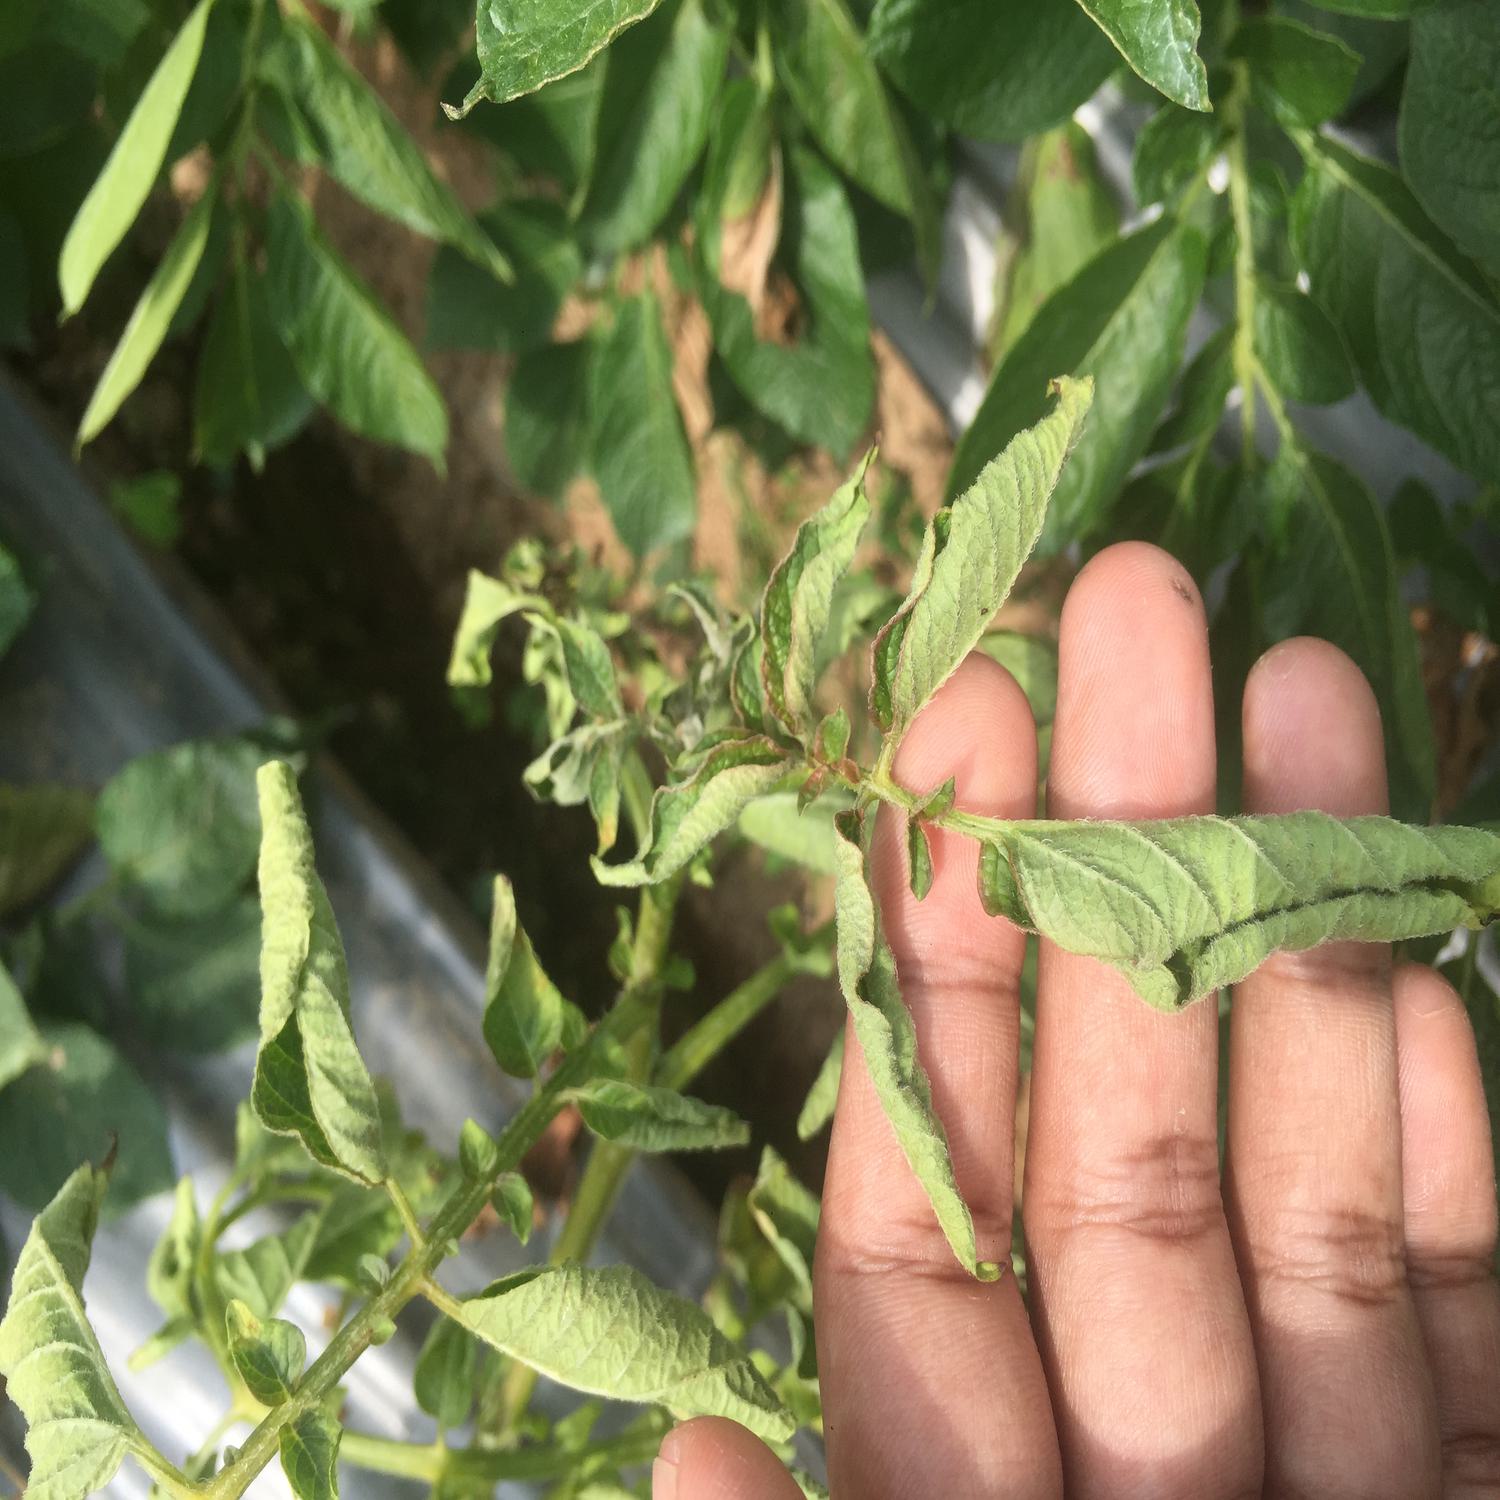
Label: Bacteria